Technische Hochschule Ingolstadt

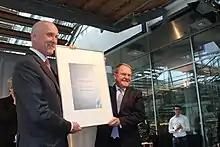
Appointment to Technische Hochschule Ingolstadt (2012): THI President Walter Schober (left) with the Bavarian Science Minister Wolfgang Heubisch.

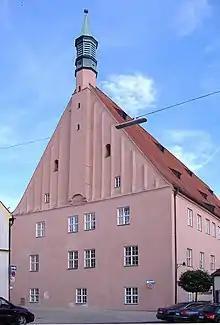
The Hohe Schule in Ingolstadt

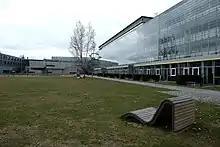
Technische Hochschule Ingolstadt

After its foundation in 1994, the Technische Hochschule Ingolstadt started teaching at the in the old town of Ingolstadt. The first course of study in business administration started with 90 students and three professors. The founding president is Hartmut Sax.